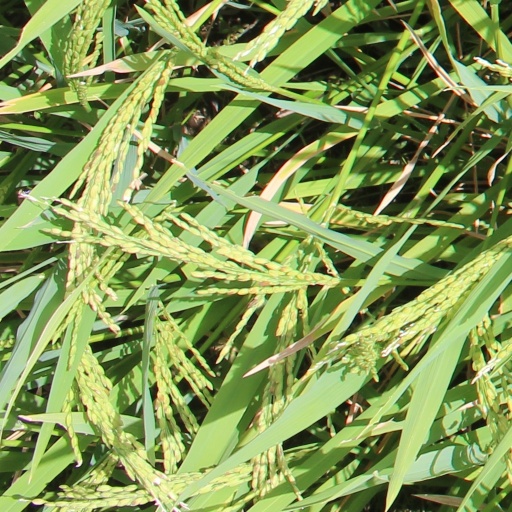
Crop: rice